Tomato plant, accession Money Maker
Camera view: horizontal (90 deg, fisheye); turntable rotation: 270 degrees
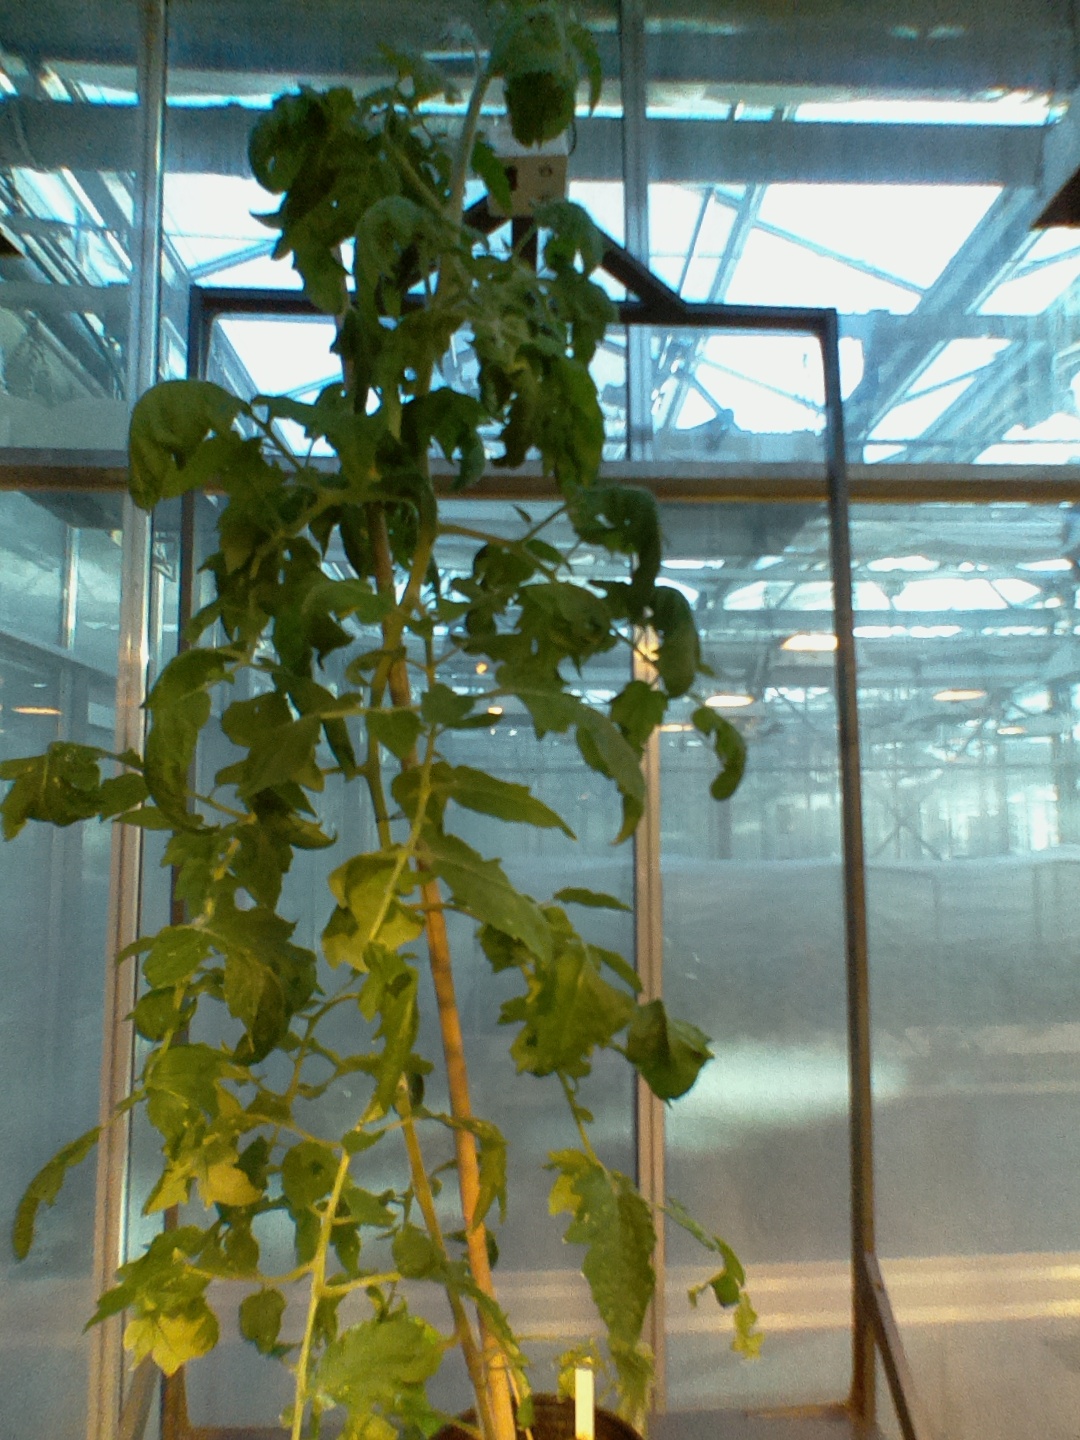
BBCH growth stage 65: Full flowering, 50%-60% of flowers open, first petals falling